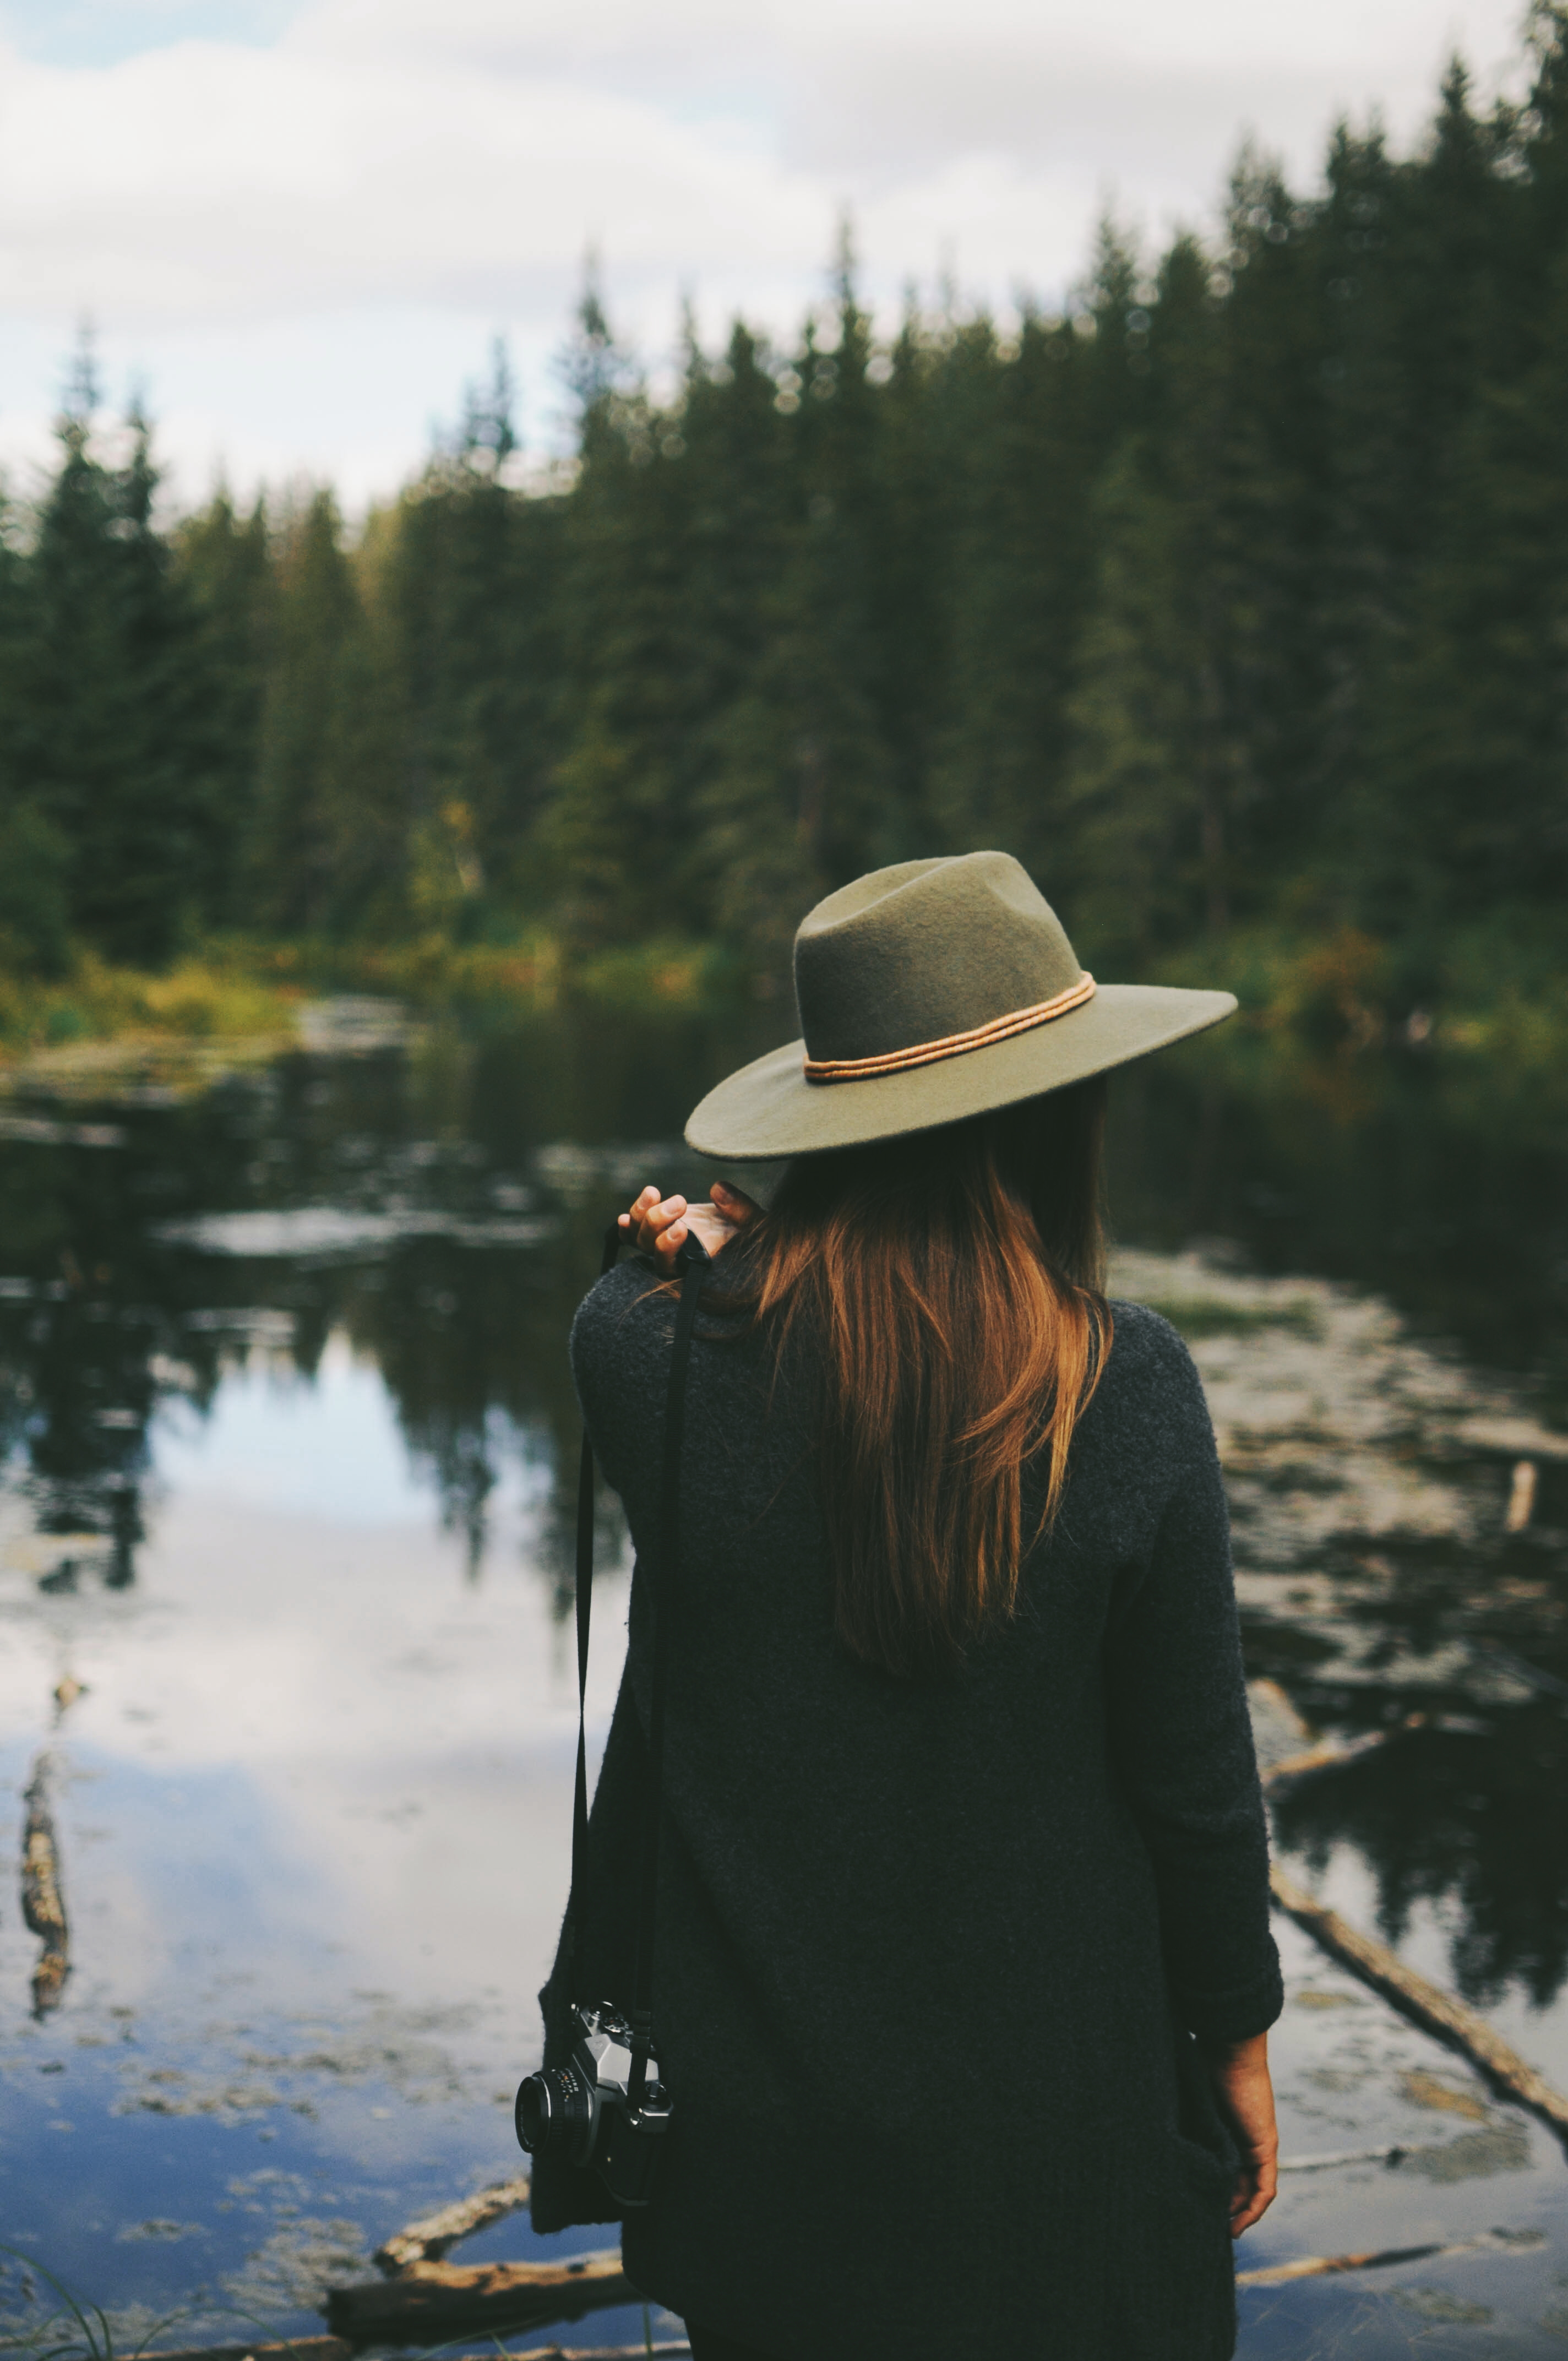
landscape, water, person, winter, girl, woman, lake, river, reflection, clothing, season, trees, outdoors